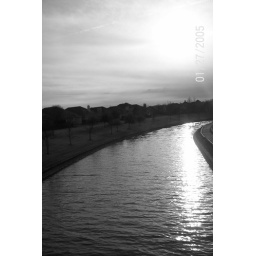
the river by my house